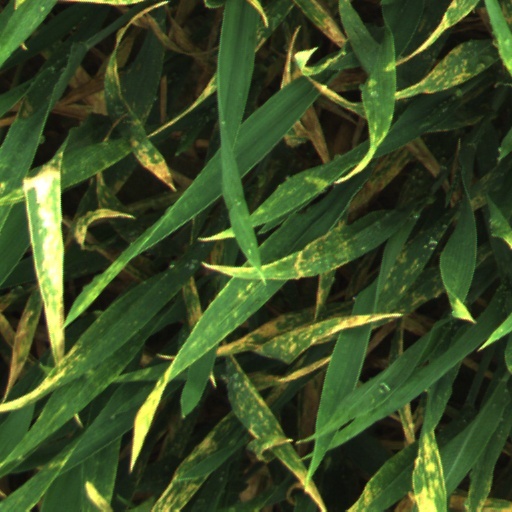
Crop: wheat